Ephesus

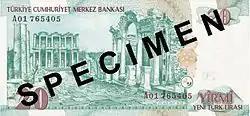
Image of Ephesus on the reverse of the 20 new lira banknote (2005–2008)

Ephesus was an important centre for Early Christianity from the AD 50s. From AD 52–54, the apostle Paul lived for three years in Ephesus, working with the congregation and organizing missionary activity into the hinterlands. Initially, according to the Acts of the Apostles, Paul attended the Jewish synagogue in Ephesus, but after three months he became frustrated with the stubbornness of some of the Jews, and moved his base to the school of Tyrannus. The Jamieson-Fausset-Brown Bible Commentary reminds readers that the unbelief of "some" implies that "others, probably a large number, believed" and therefore there must have been a community of Jewish Christians in Ephesus. Paul introduced about twelve men to the 'baptism with the Holy Spirit' who had previously only experienced the baptism of John the Baptist. Later a silversmith named Demetrios stirred up a mob against Paul, saying that he was endangering the livelihood of those making silver Artemis shrines. Demetrios in connection with the temple of Artemis mentions some object (perhaps an image or a stone) "fallen from Zeus". Between 53 and 57 AD Paul wrote the letter 1 Corinthians from Ephesus (possibly from the 'Paul tower' near the harbour, where he was imprisoned for a short time). Later, Paul wrote the Epistle to the Ephesians while he was in prison in Rome (around 62 AD).